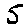
Label: 5